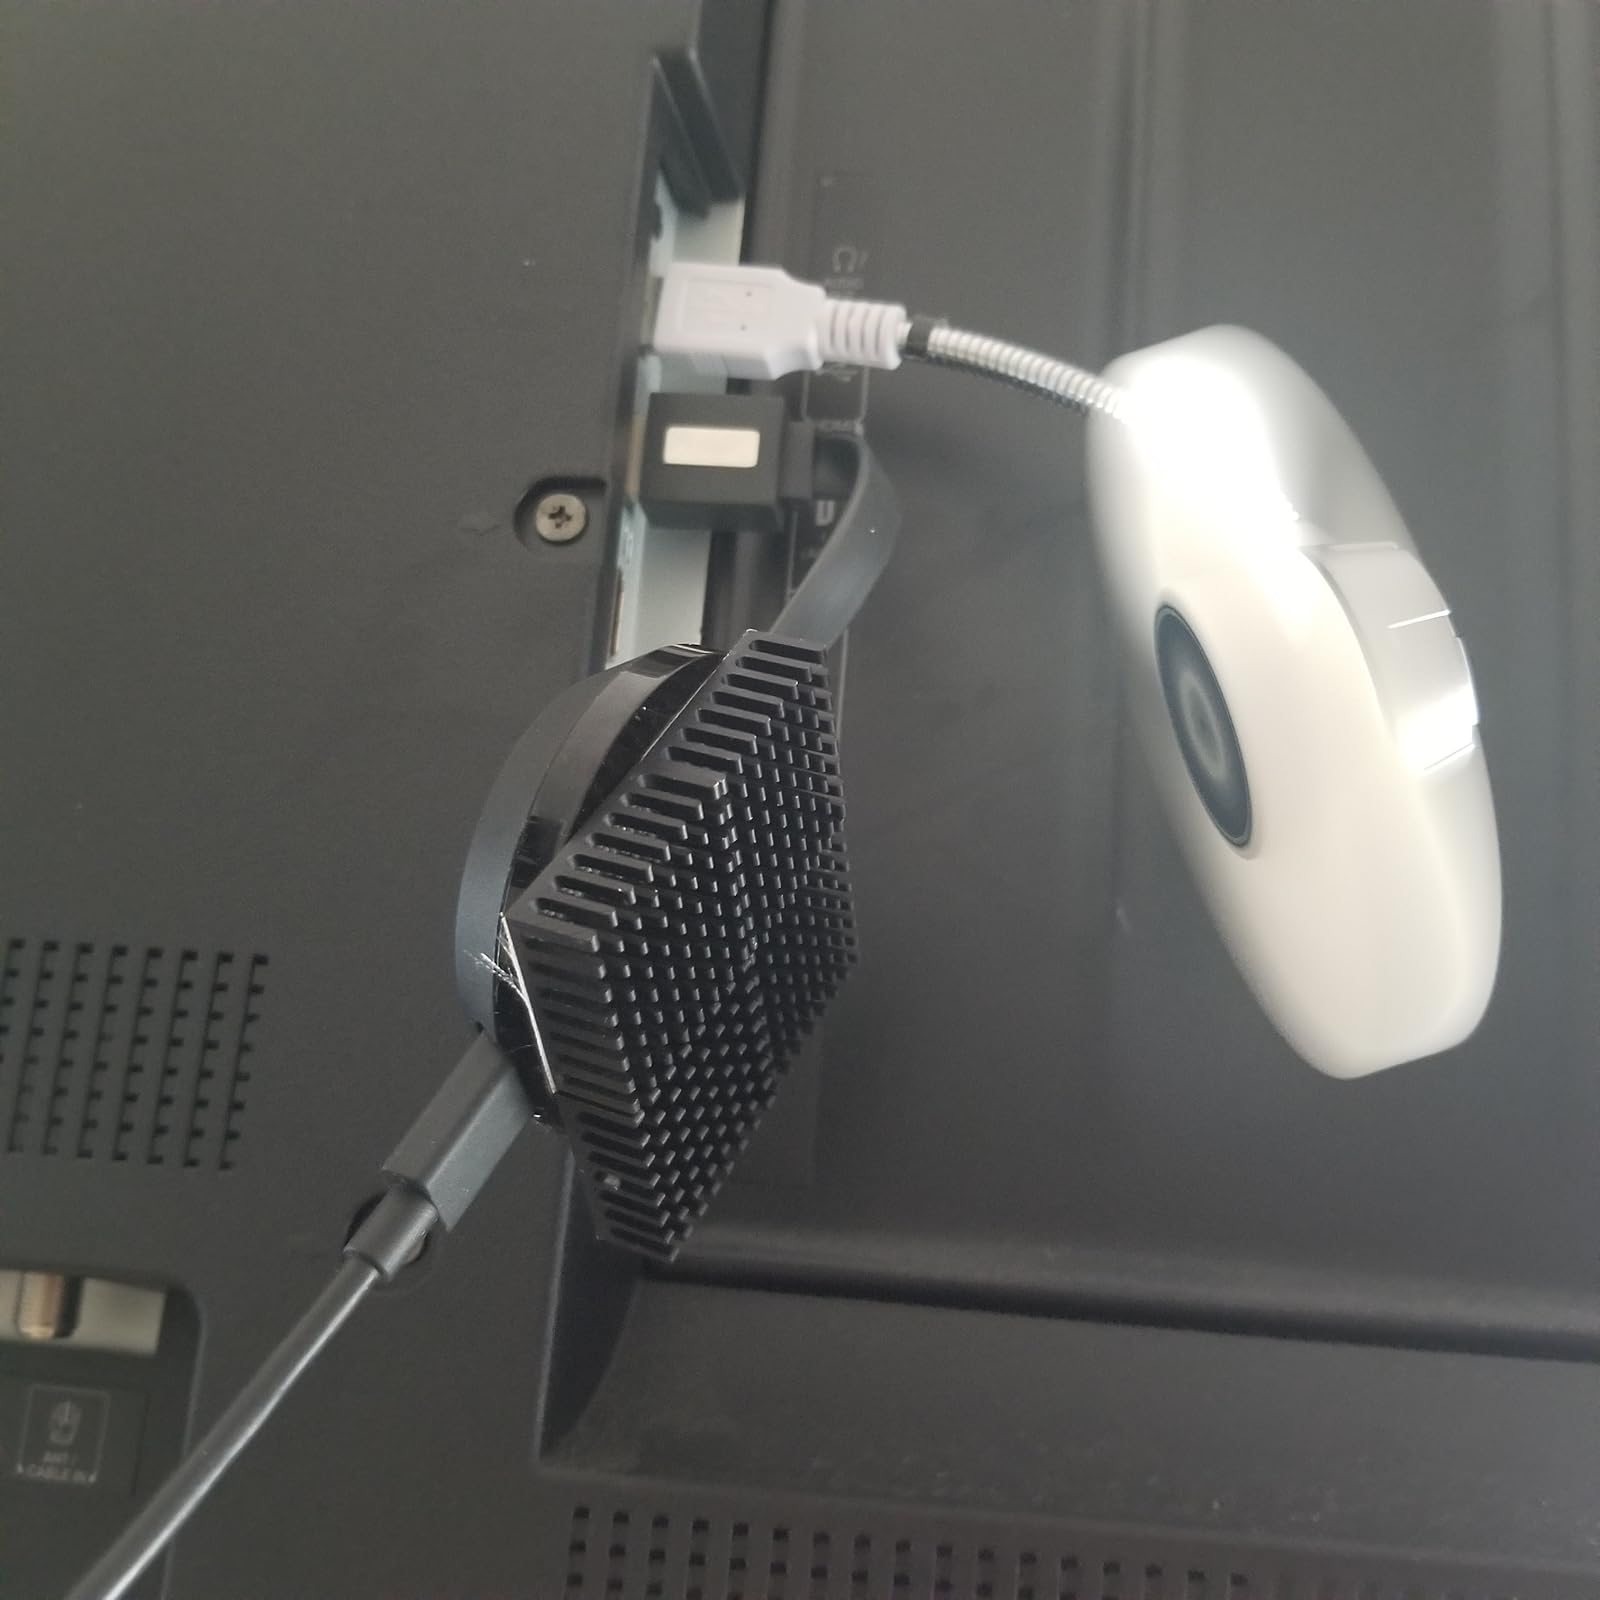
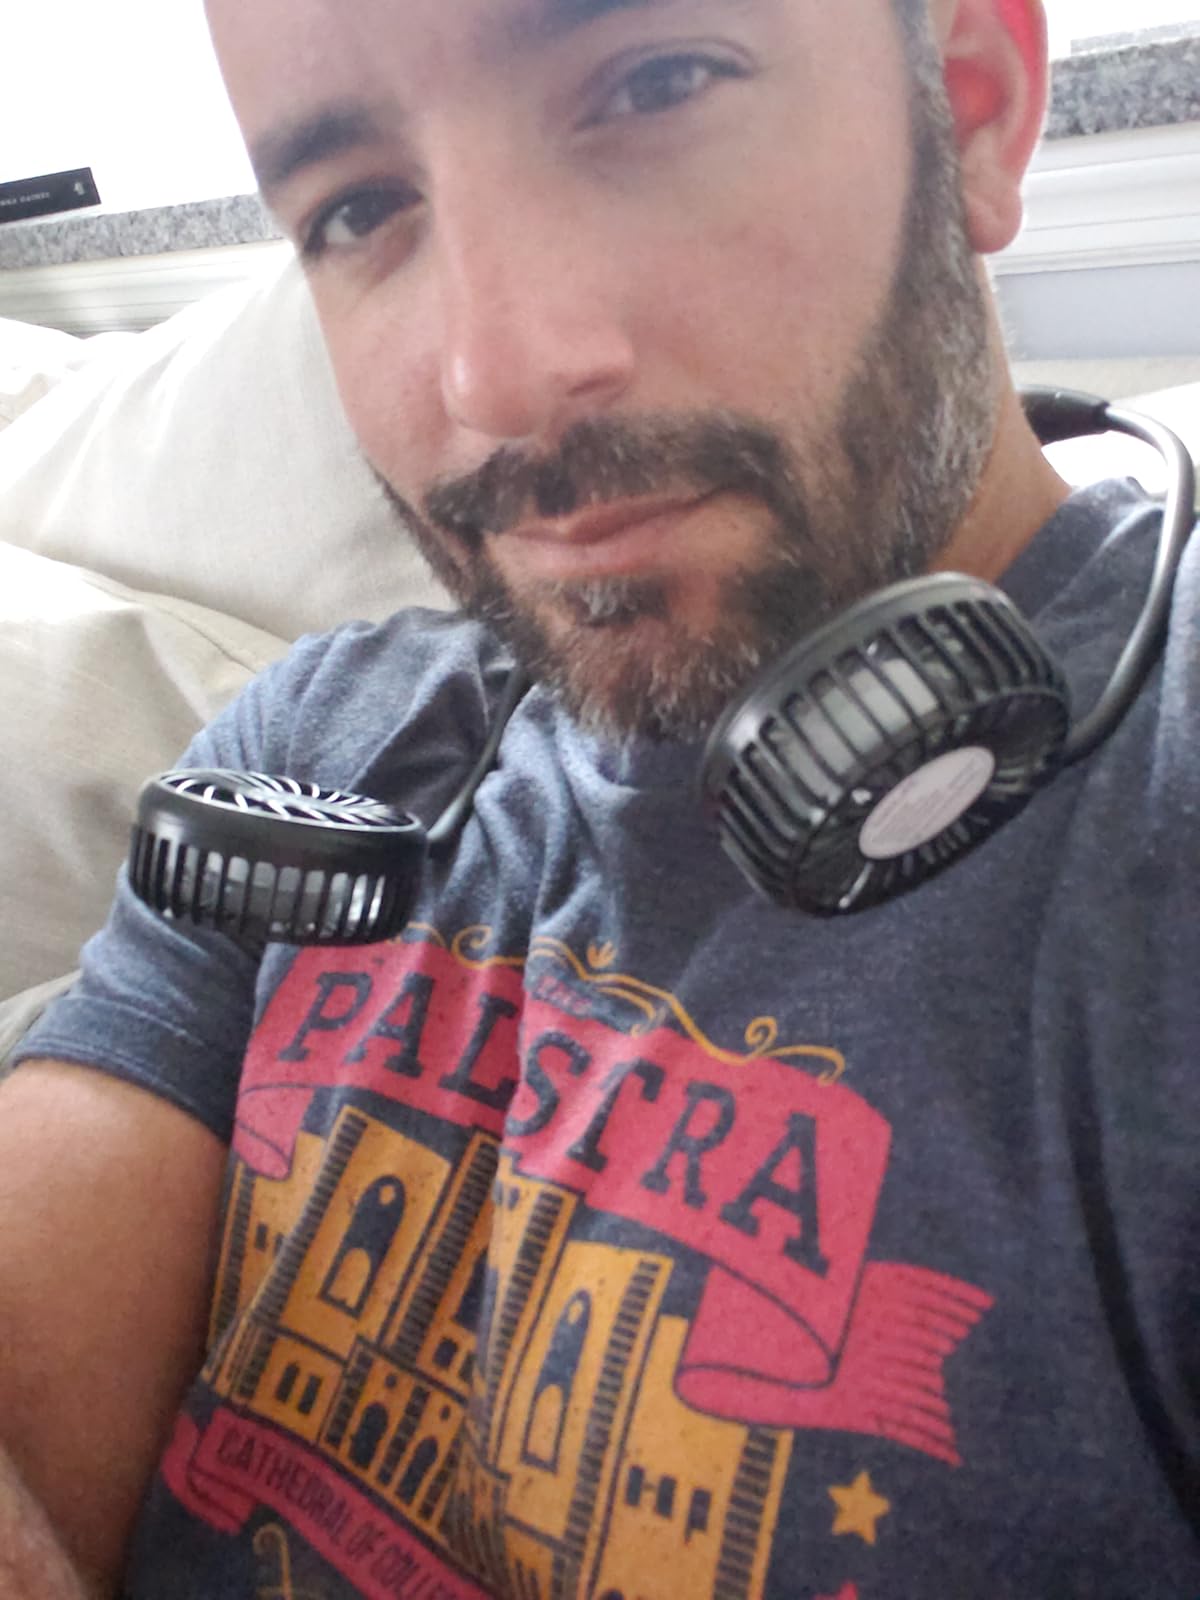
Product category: fan
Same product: no